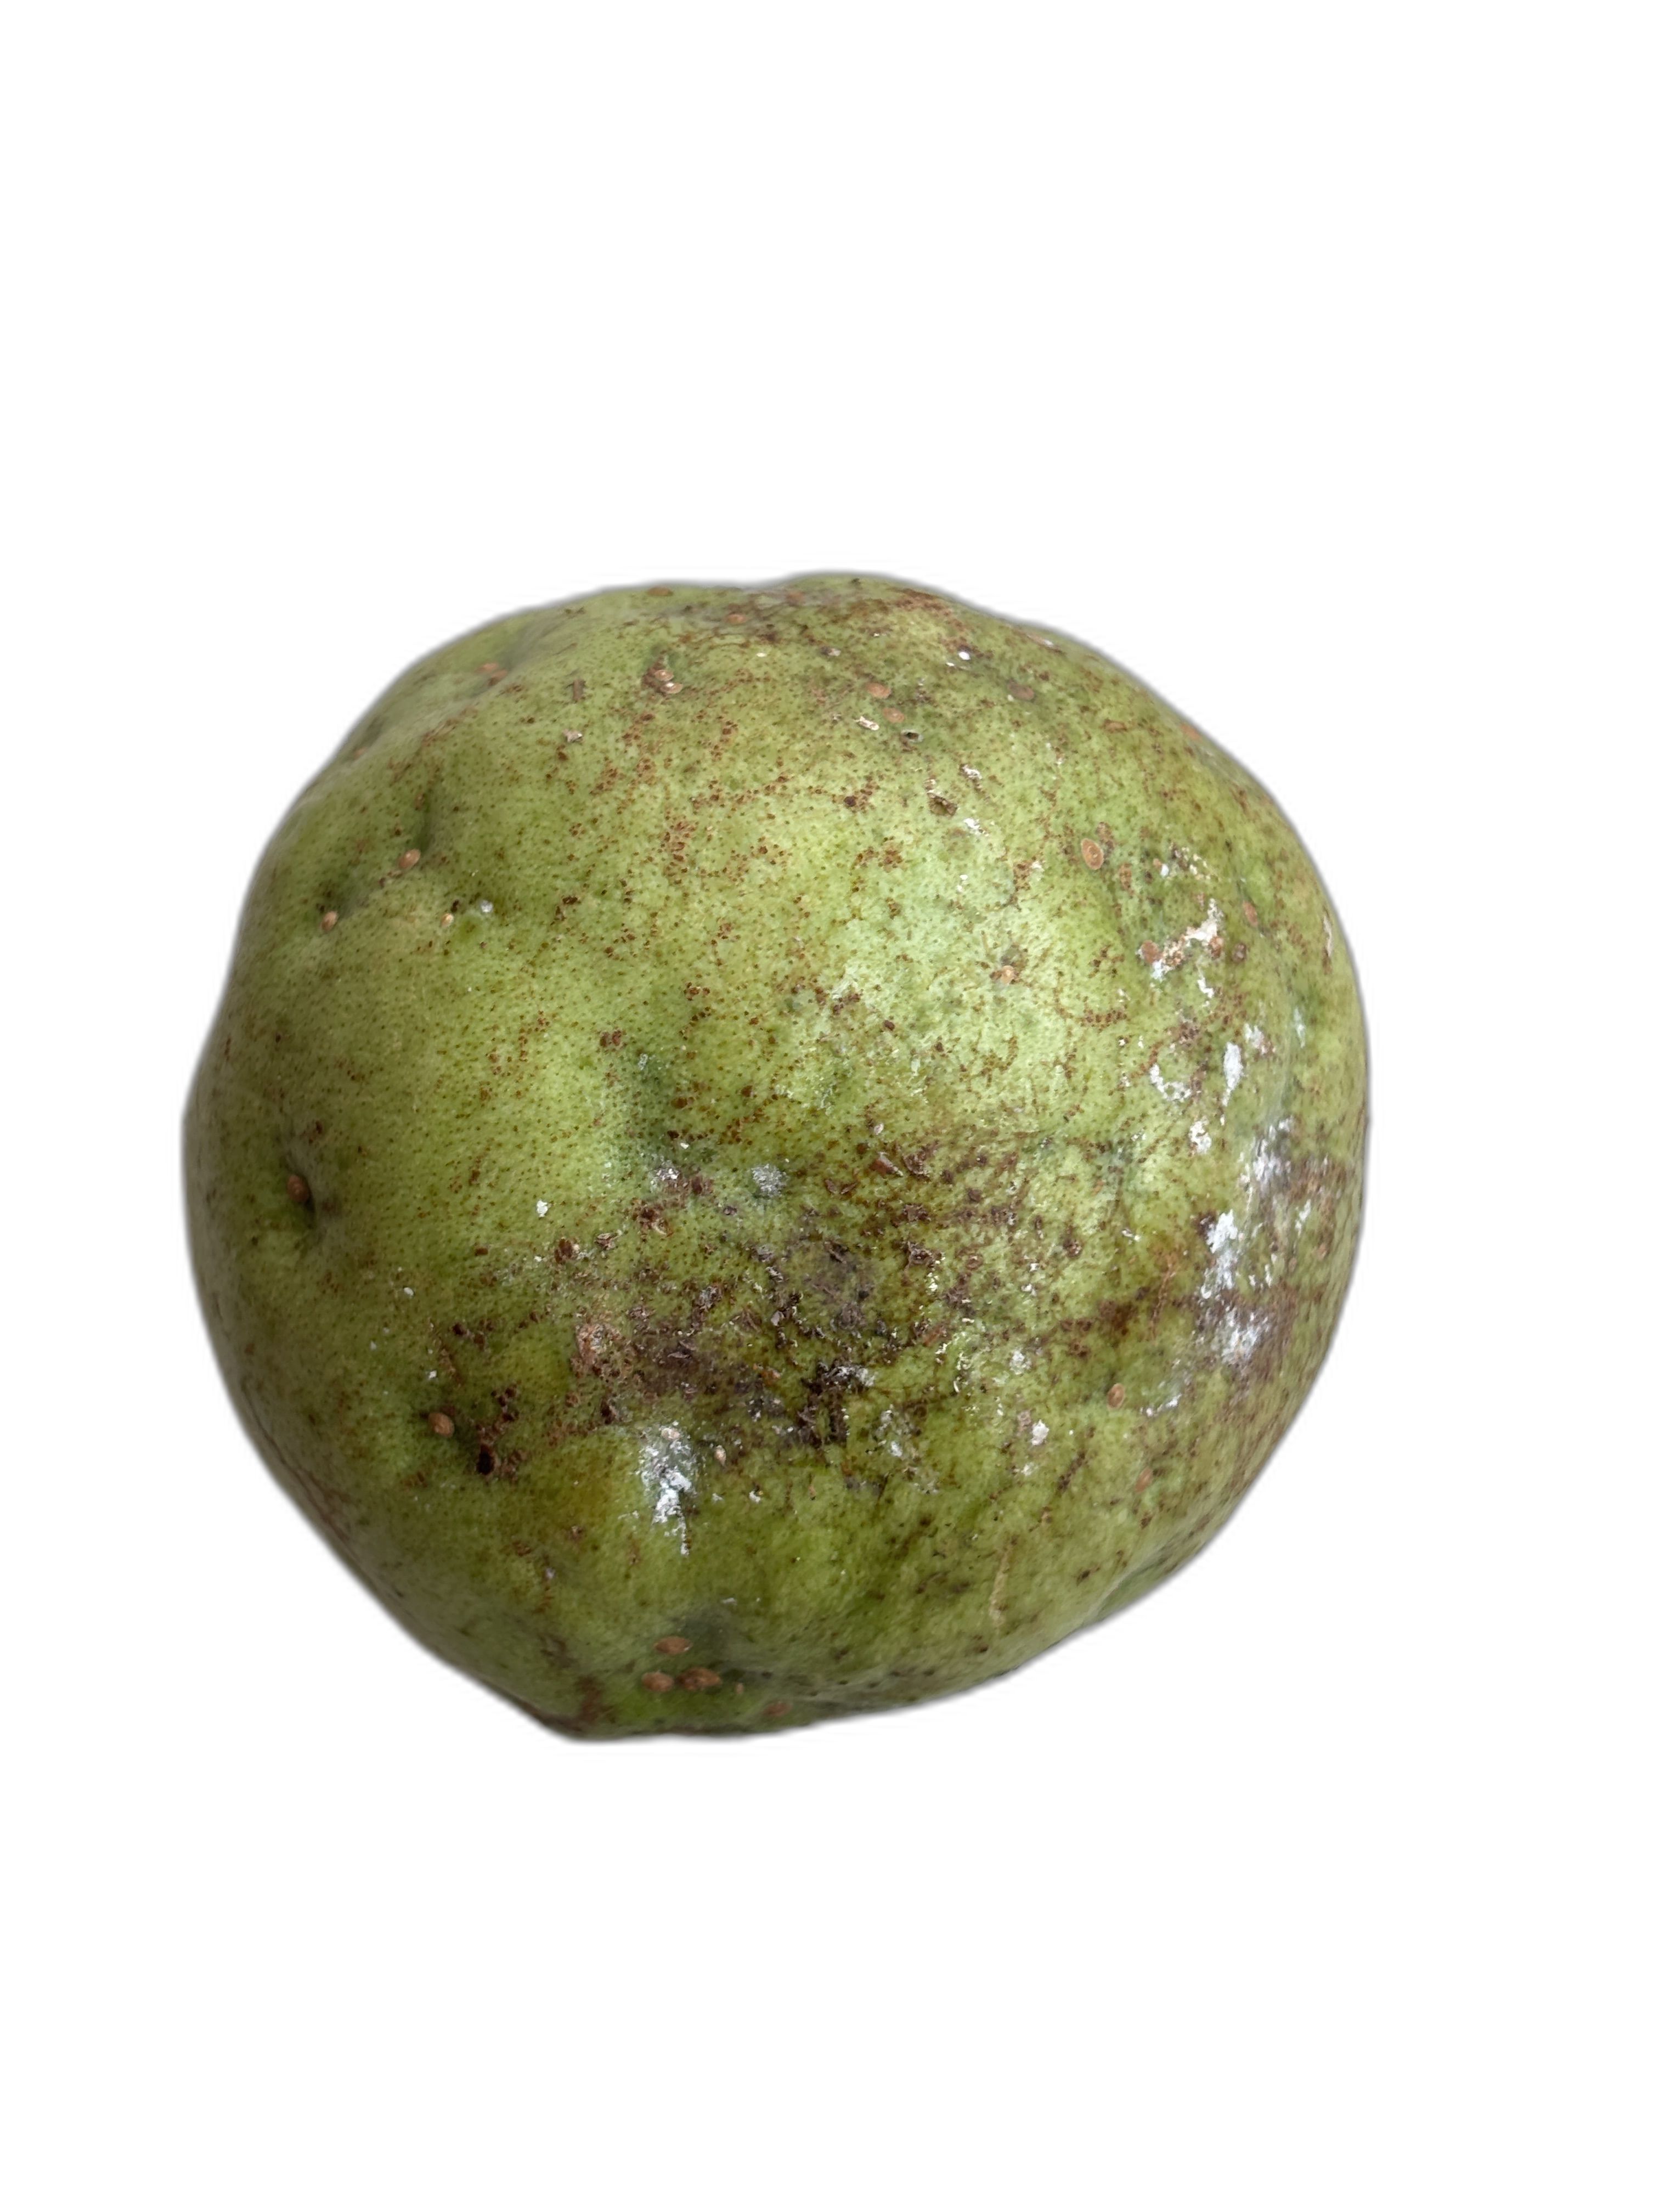
Plant part: fruit
Disease: Scab